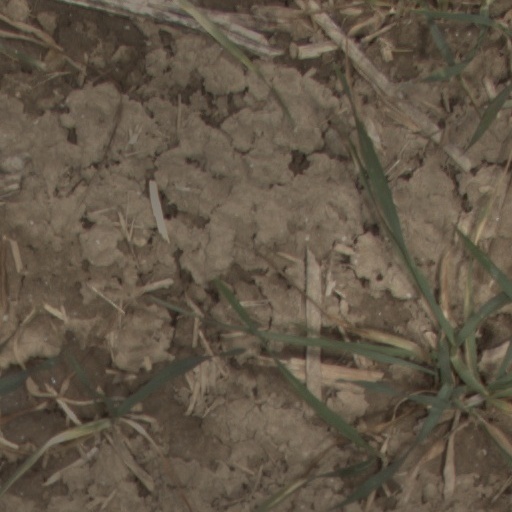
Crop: wheat